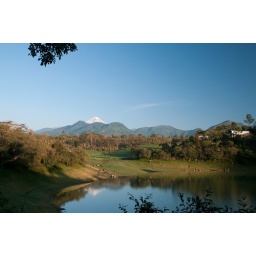
The snow capped mountain at sunrise reflected in a lake